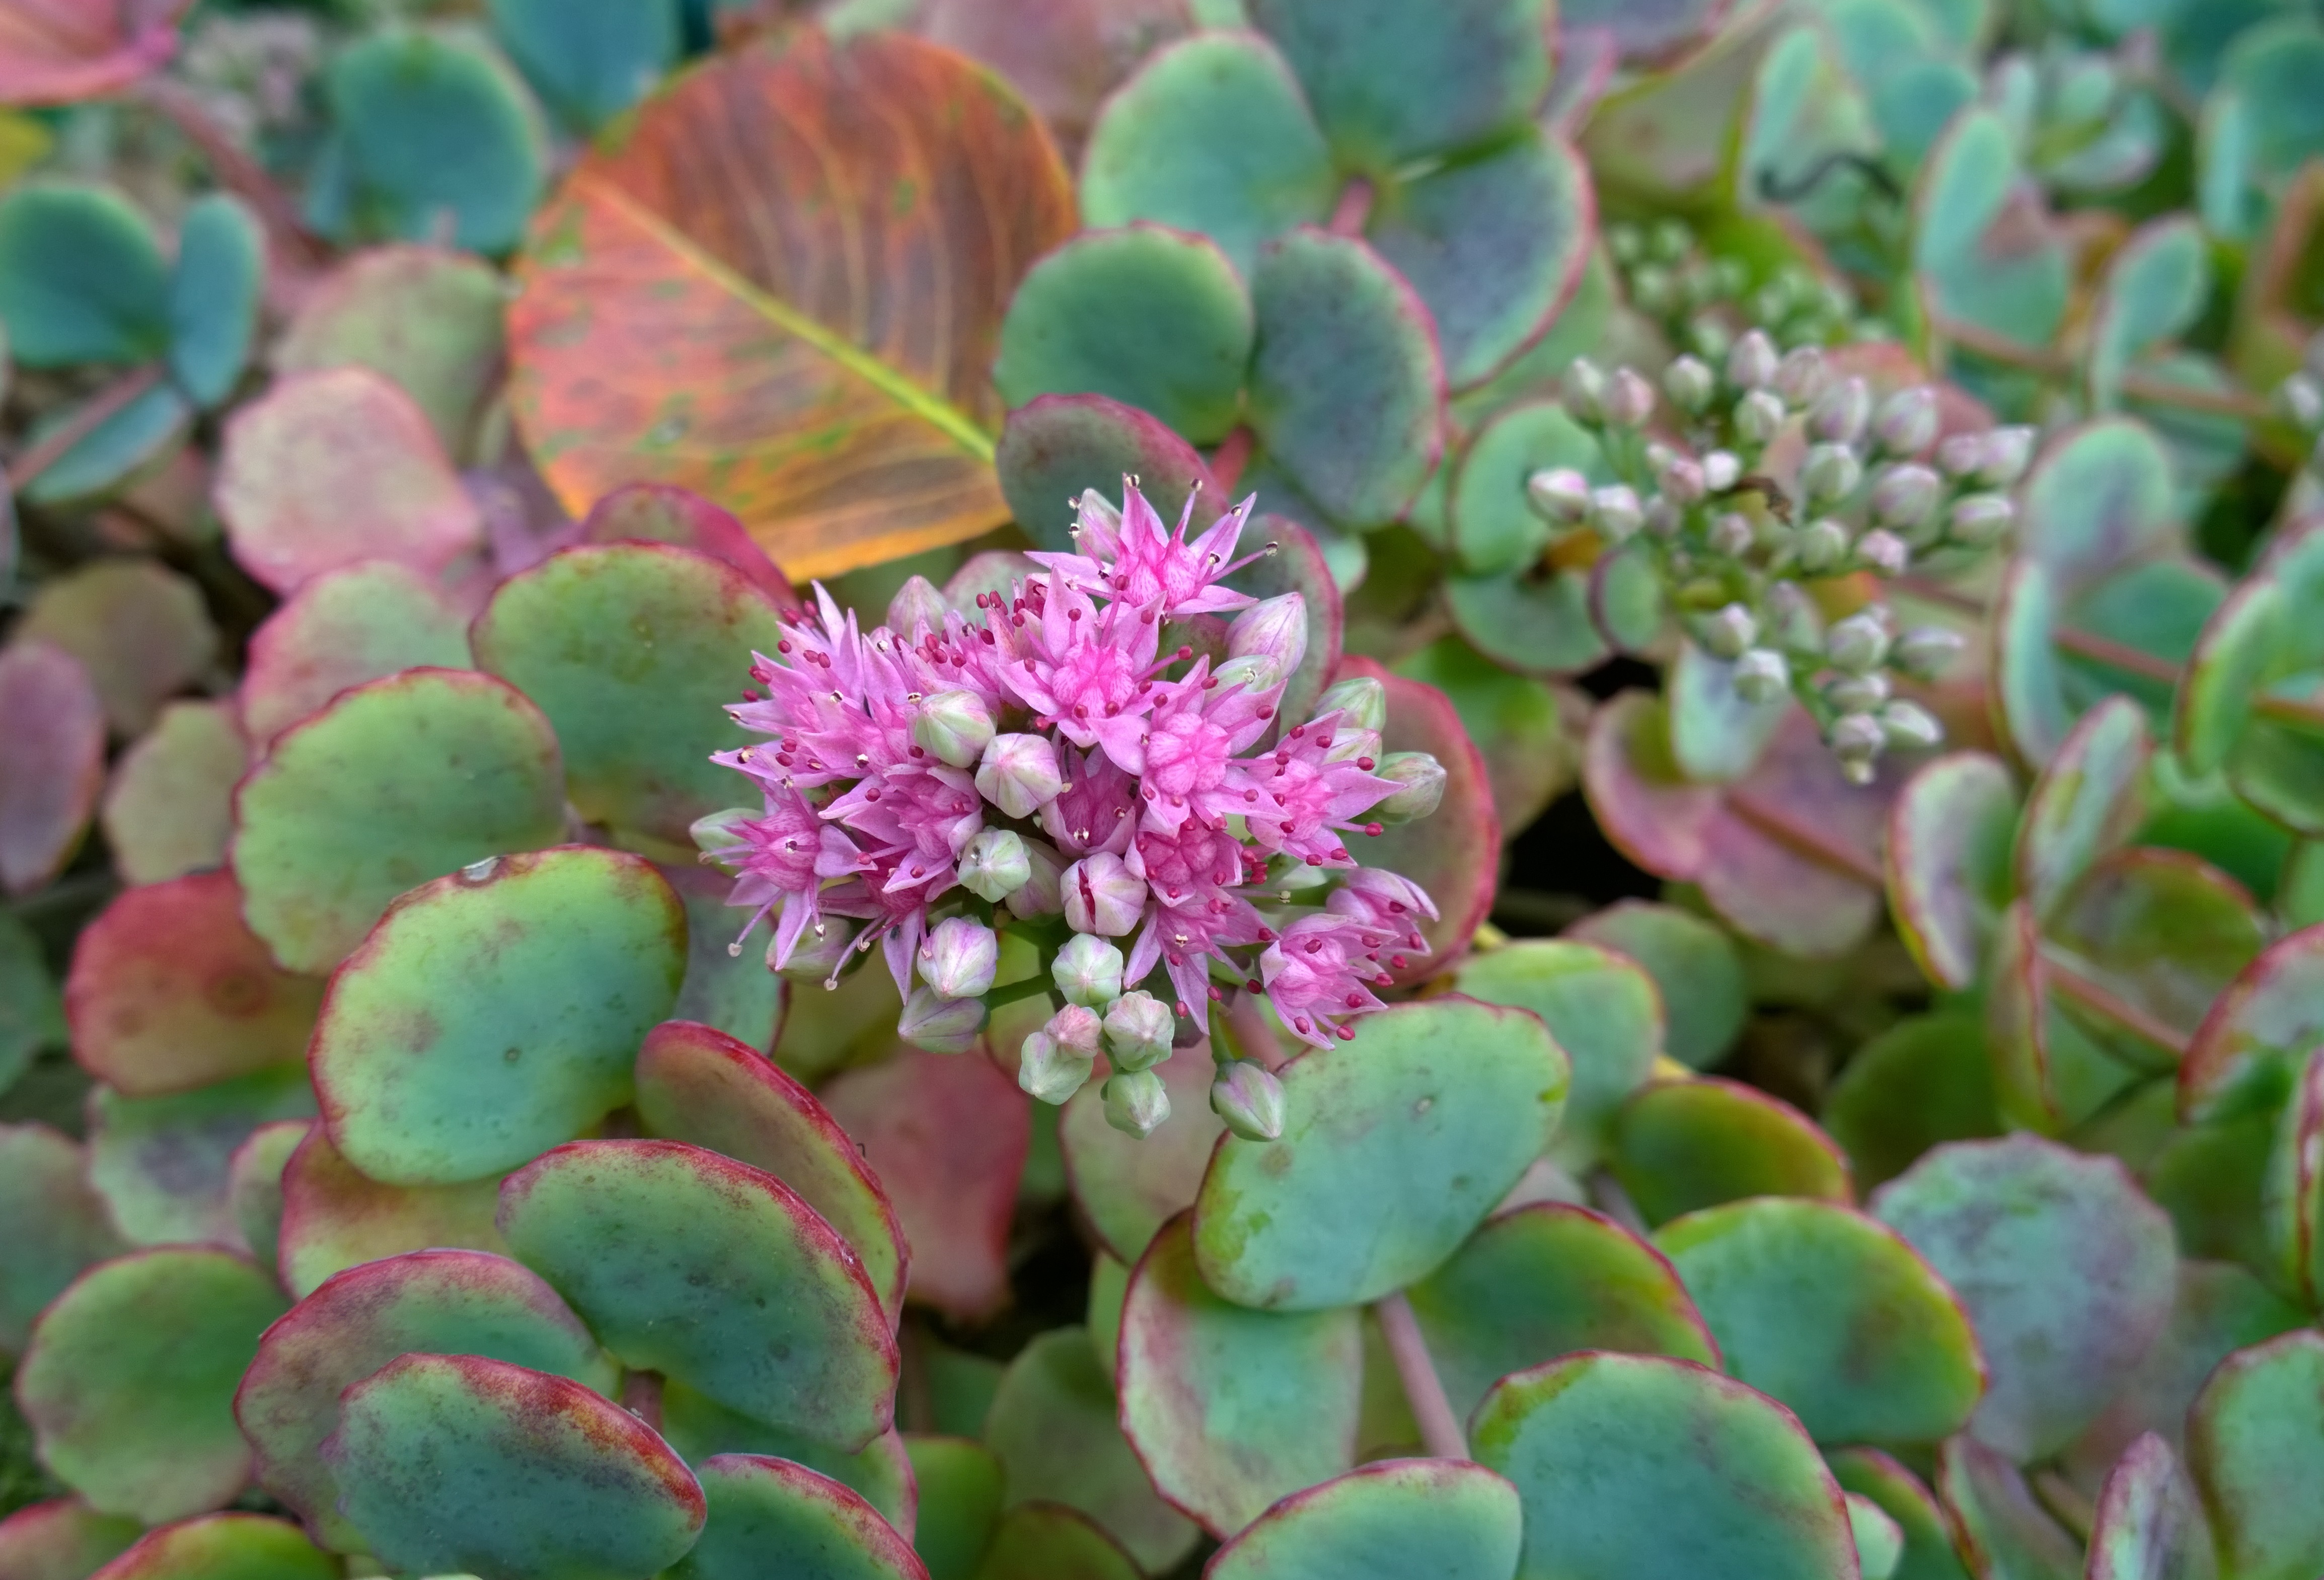
nature, blossom, plant, leaf, flower, green, autumn, botany, succulent, garden, flora, hydrangea, shrub, macro photography, flowering plant, hysteresis flower, october stonecrop, blooms at, hydrangeaceae, cornales, annual plant, land plant